Sagardotegi

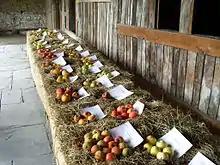
An exhibition of apple cultivars at the Igartubeiti baserri in Ezkio-Itsaso

Many varieties exist and are used for making cider. Azkue's dictionary alone, which was printed in 1905, lists more than 80 Basque varieties of apples. Depending on the desired character of the finished cider, different varieties and proportions of apple varieties are used. Some common varieties include: